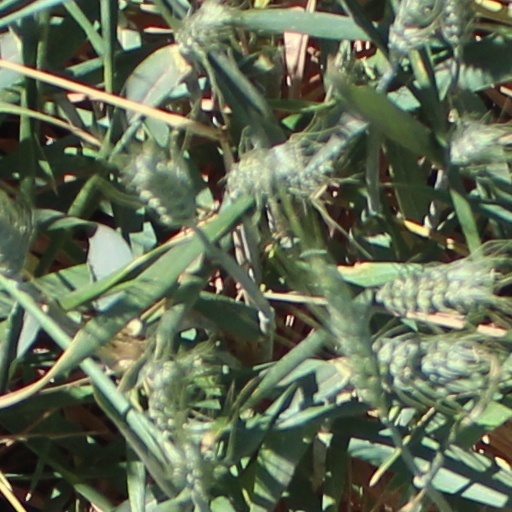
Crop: wheat